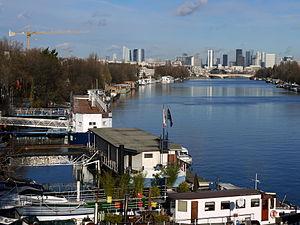
Péniches résidentielles et l'Hélice Club de France (reconnaissable aux drapeaux sur son toit) sur la Seine le long de la rive côté Saint-Cloud. Au fond La Défense, à droite le bois de Boulogne (Paris).